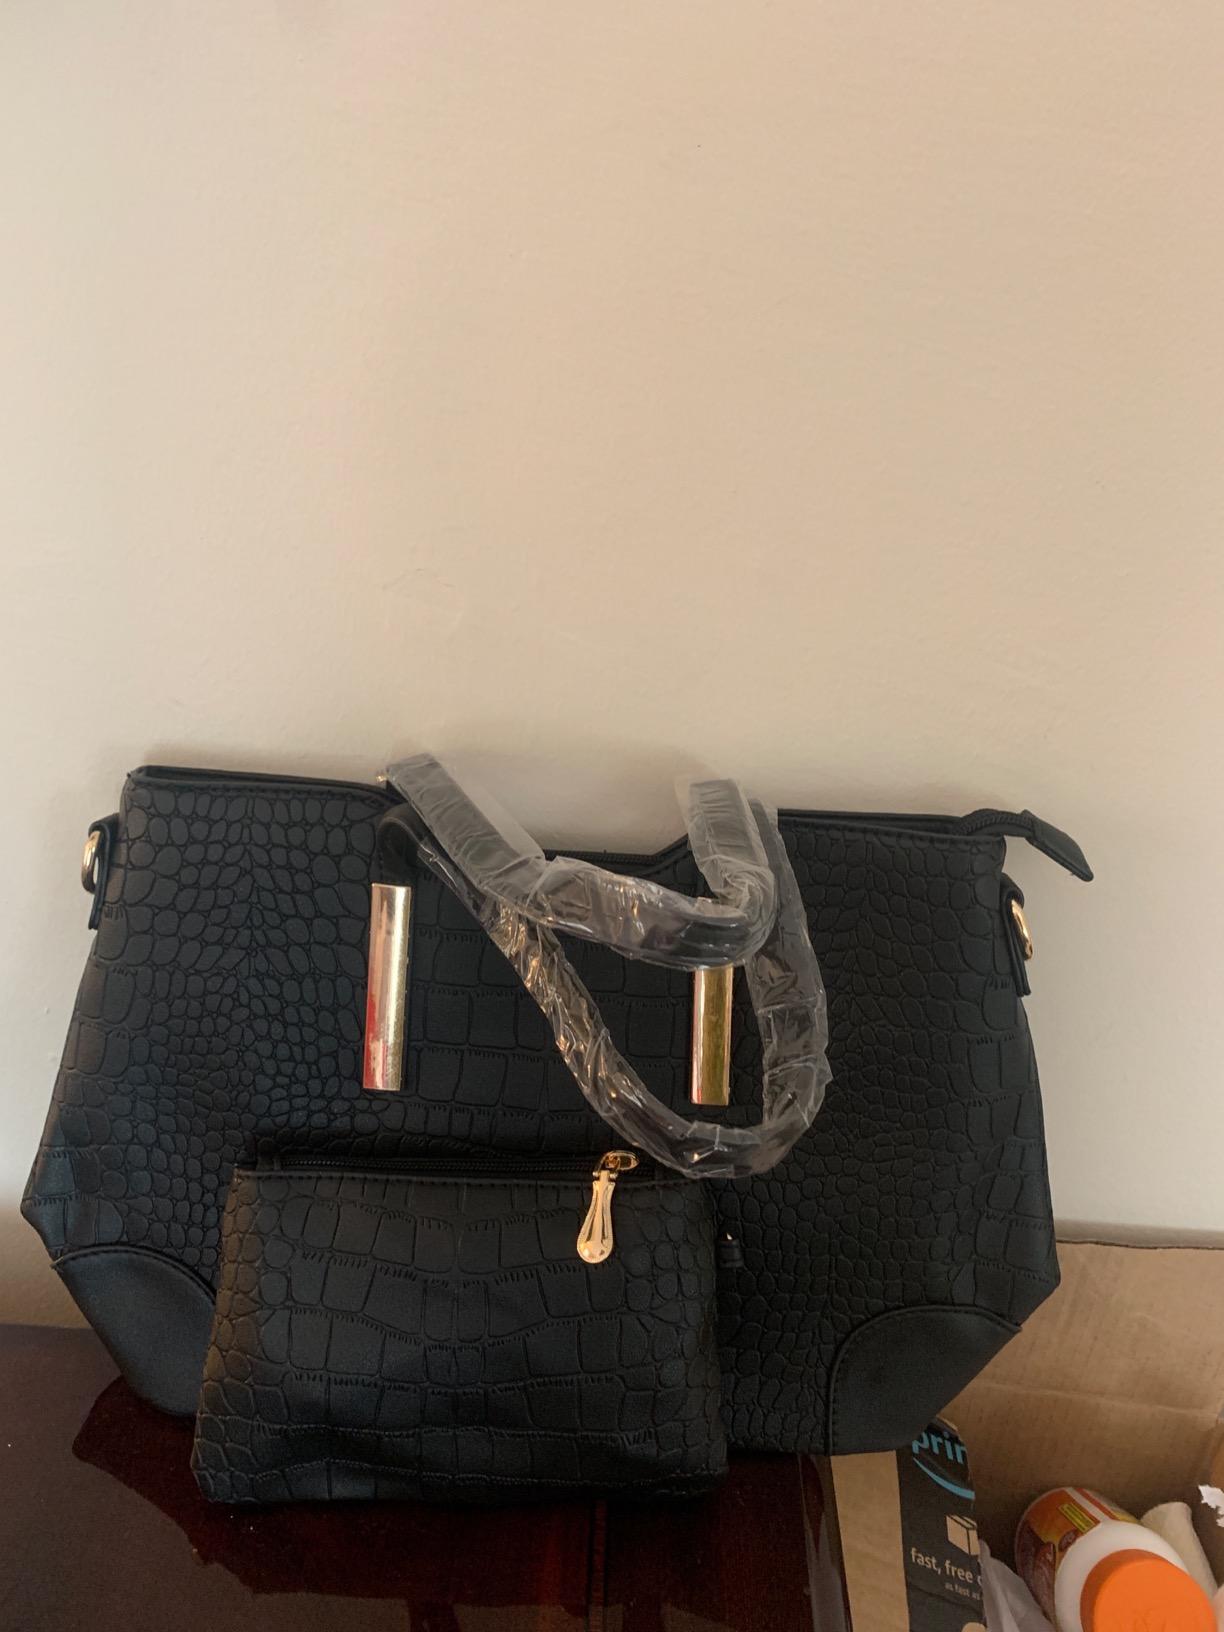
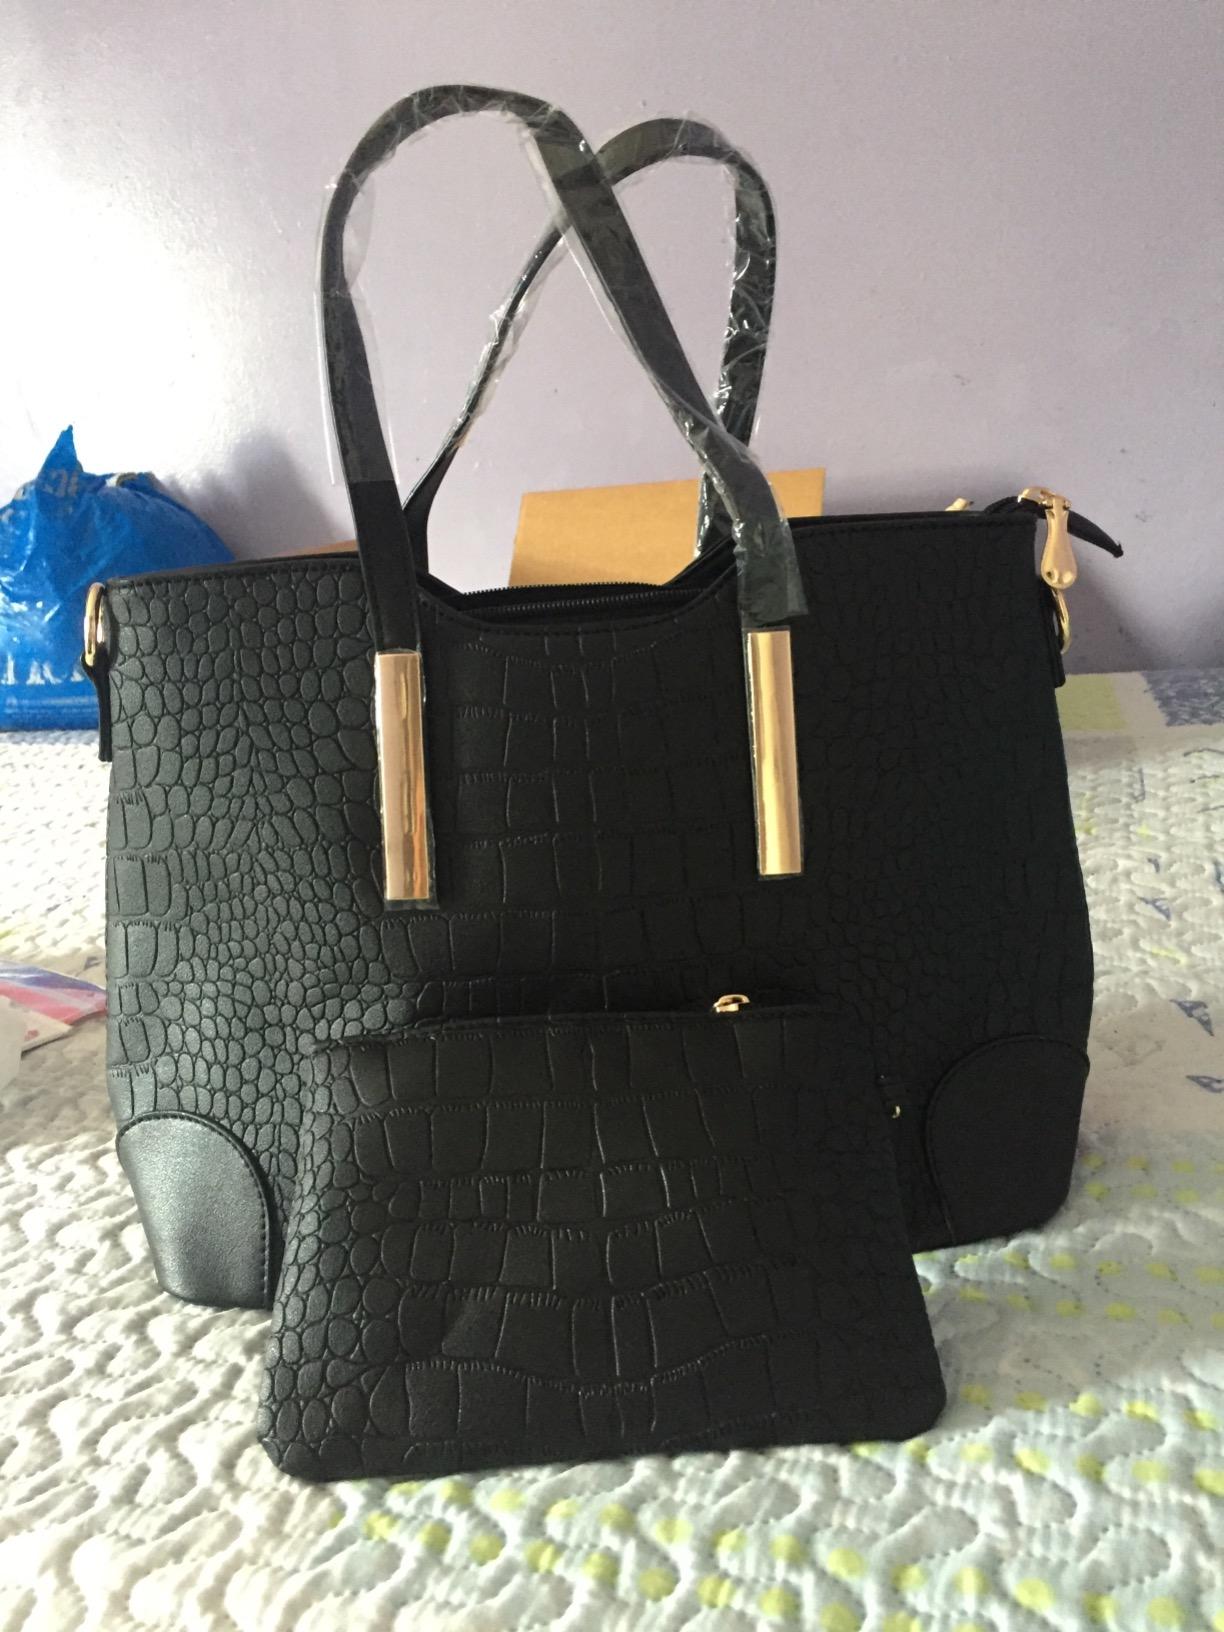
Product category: accessories_handbag
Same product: yes